Syrah

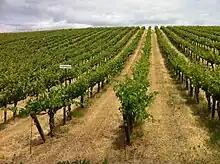
The first planting of Syrah in Washington state was done at Red Willow Vineyards in 1986.

Syrah, as it is known in France, is grown throughout the Rhône valley. The wines that are made from it vary greatly, even over small changes in the location of the vines. The differences in the soil quality as well as the changes in the slope of the terrain tend to produce different styles of wine. Ranging from the mineral and tannic nature of Hermitage, to fruity and perfumed in the case of Côte-Rôtie.